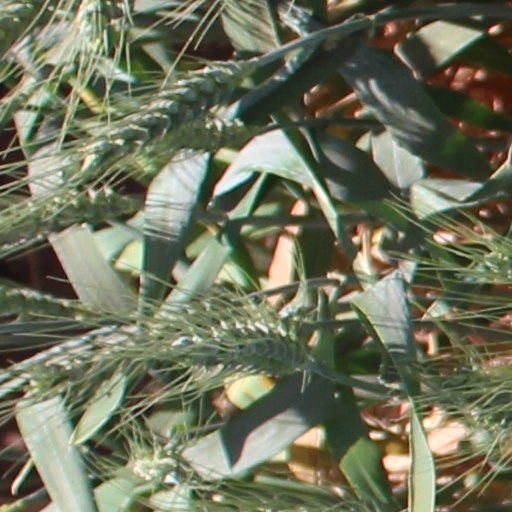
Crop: wheat